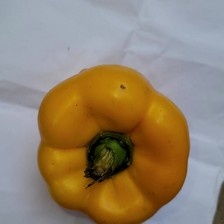
Label: capsicum